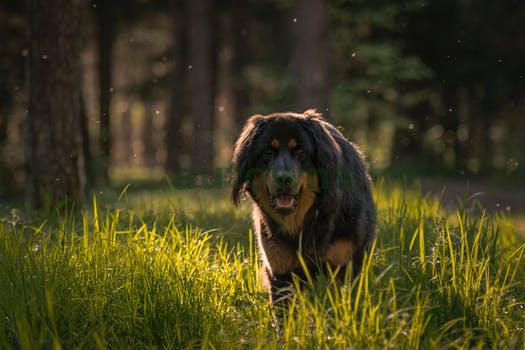
Label: Watermark